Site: brandenburg
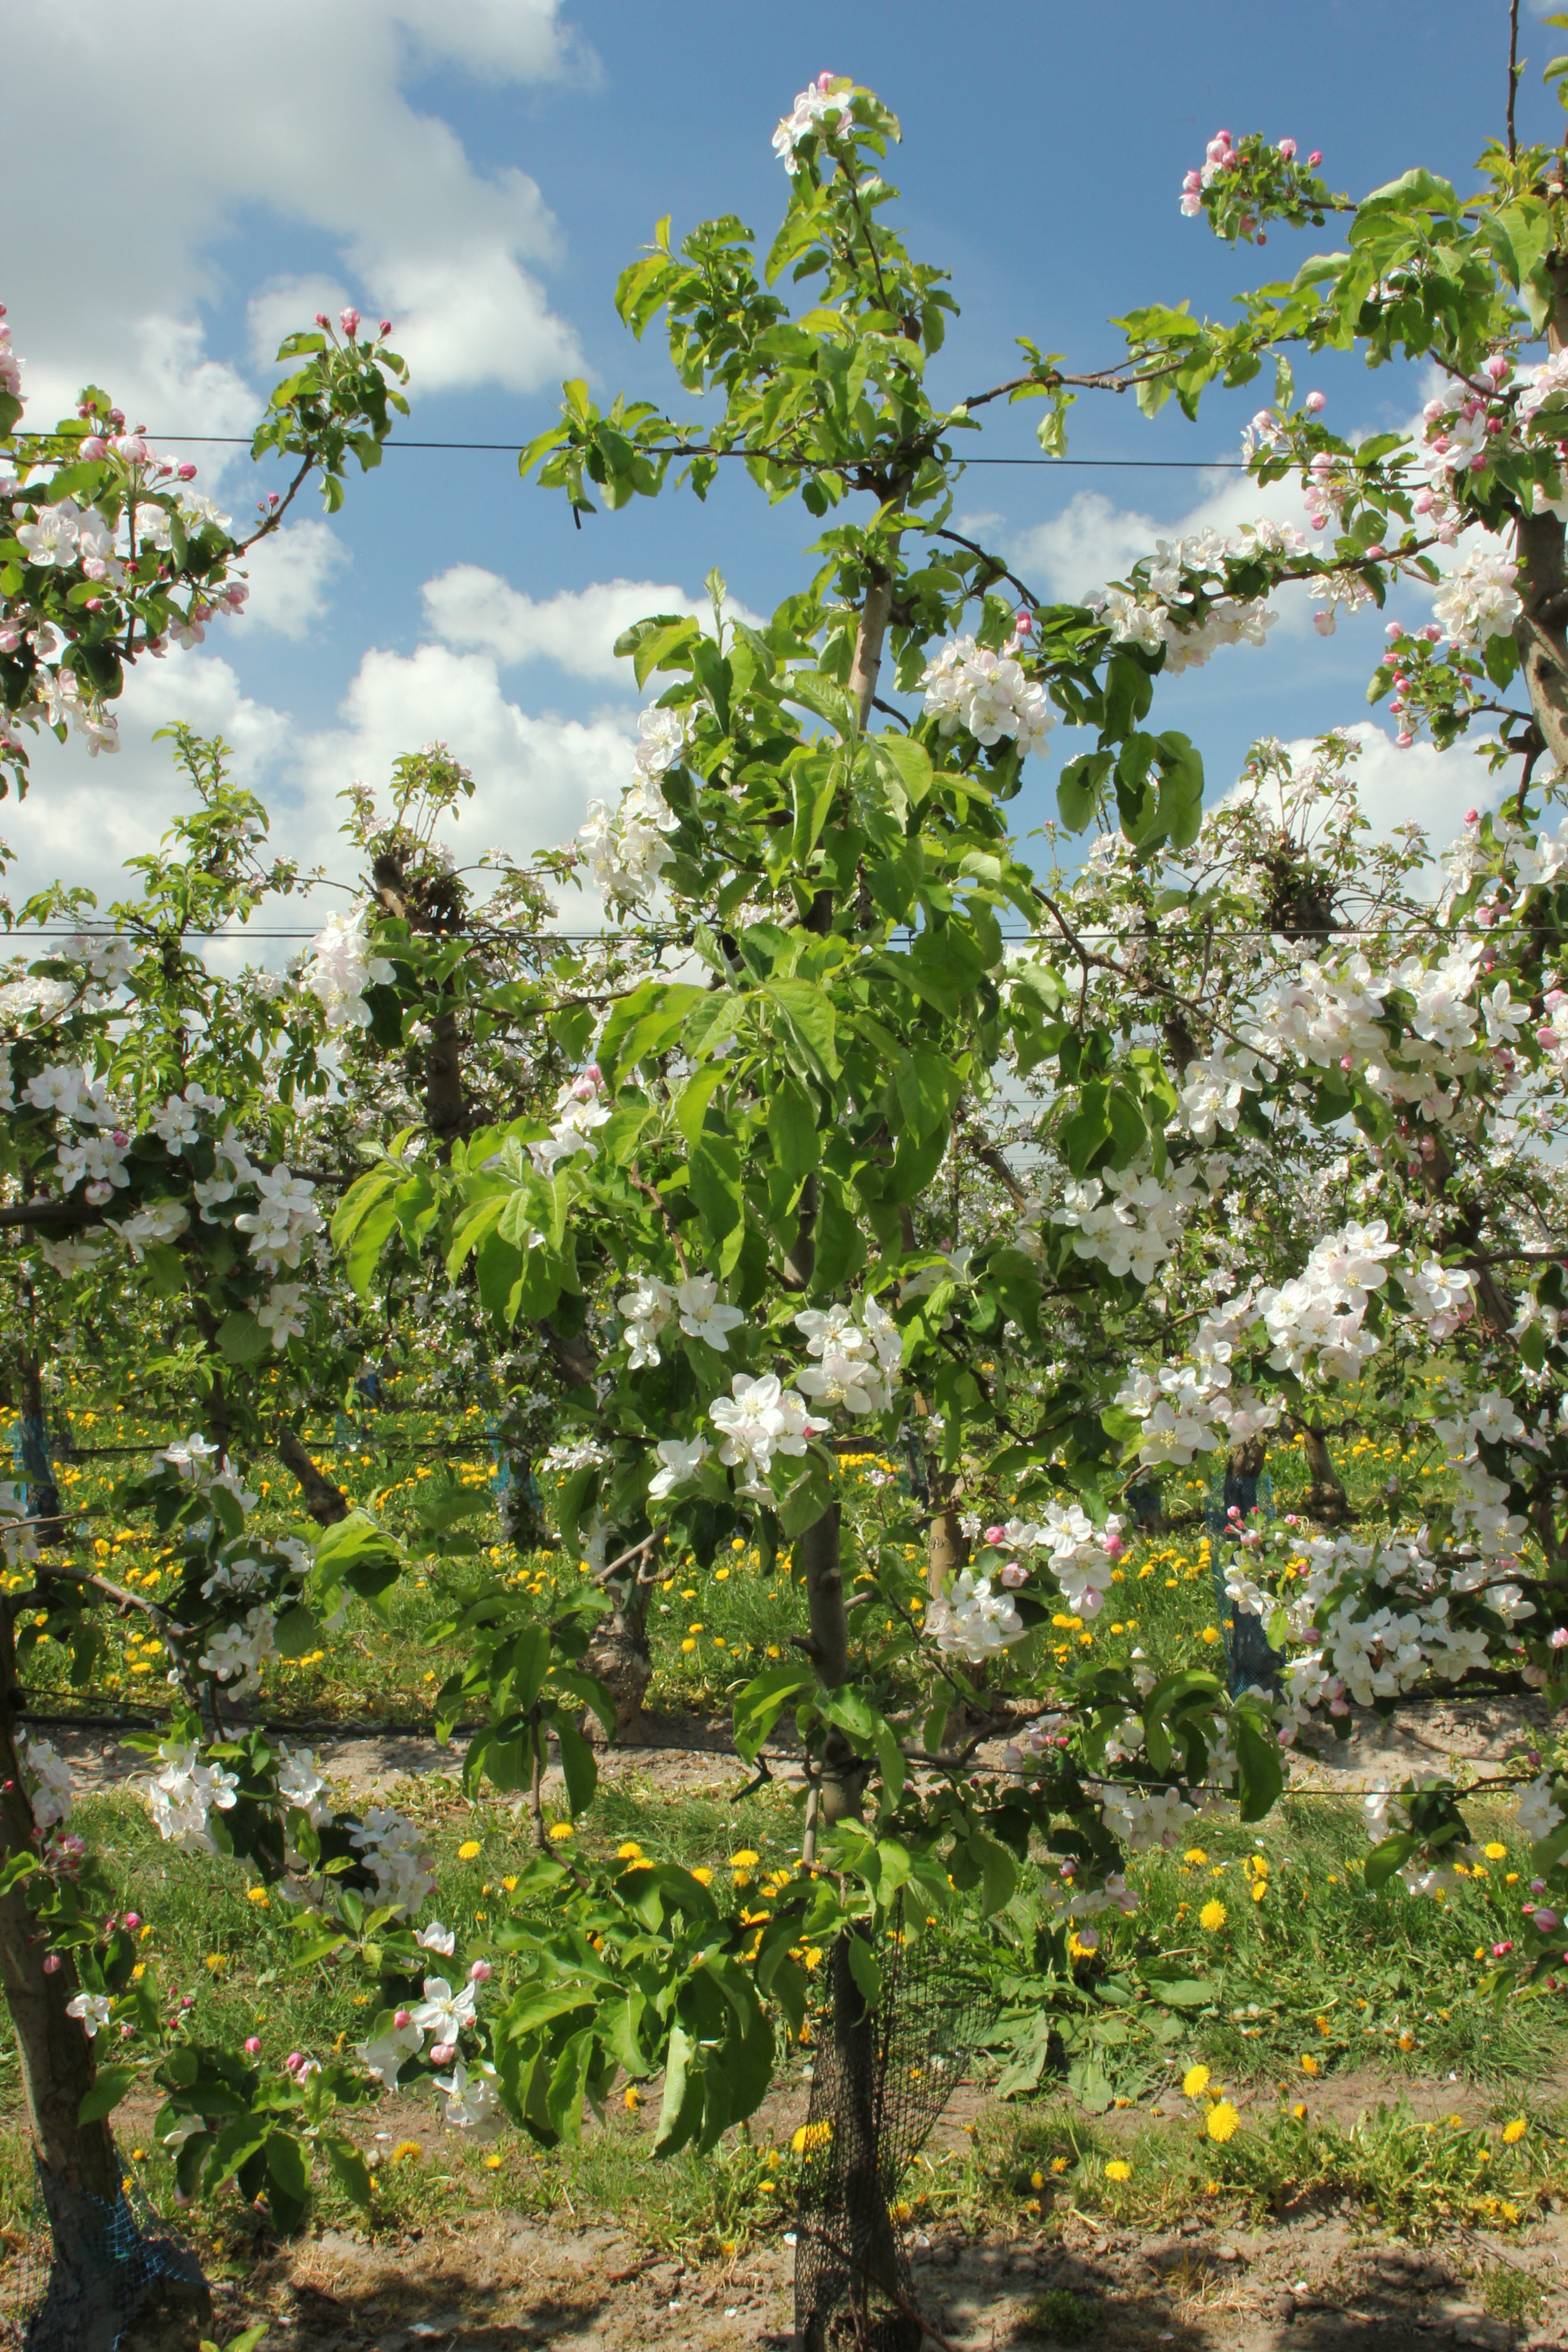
Growth stage (BBCH 65): Flowering